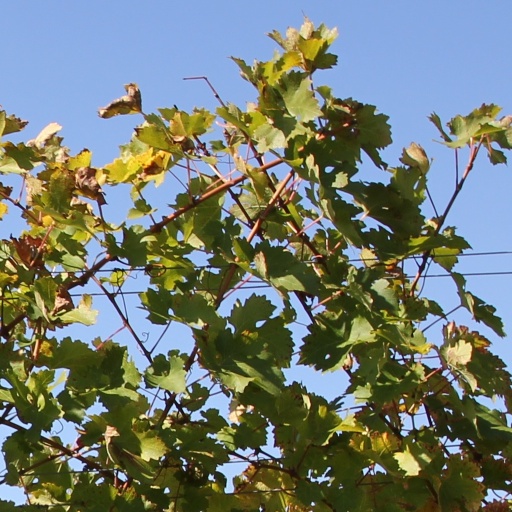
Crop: grape